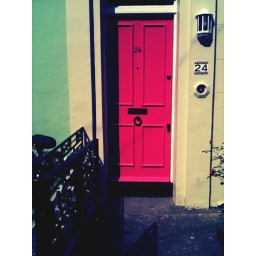
Photo of a fab door i spotted near Portobello rd market, quickly snapped it with my iphone camera.